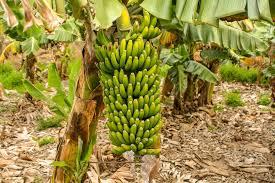
Hii ni ndizi iliko kwenye shamba hilo. Ndizi ile ndogo kimeiva na ingine bado mbichi. Hii ndizi bado iko katikati ya shamba ambapo siku itakapokua wanafaa kuikata wapeleke kwa soko ama ipelekwe nyumbani ikulwe kama chakula.